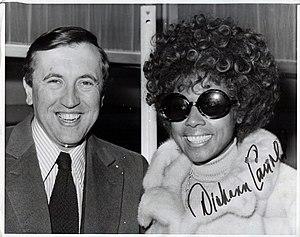
Diahann Carroll, nom de scène de Carol Diahann Johnson, née le 17 juillet 1935 dans le Bronx et morte le 4 octobre 2019 à Los Angeles, est une actrice et chanteuse américaine.